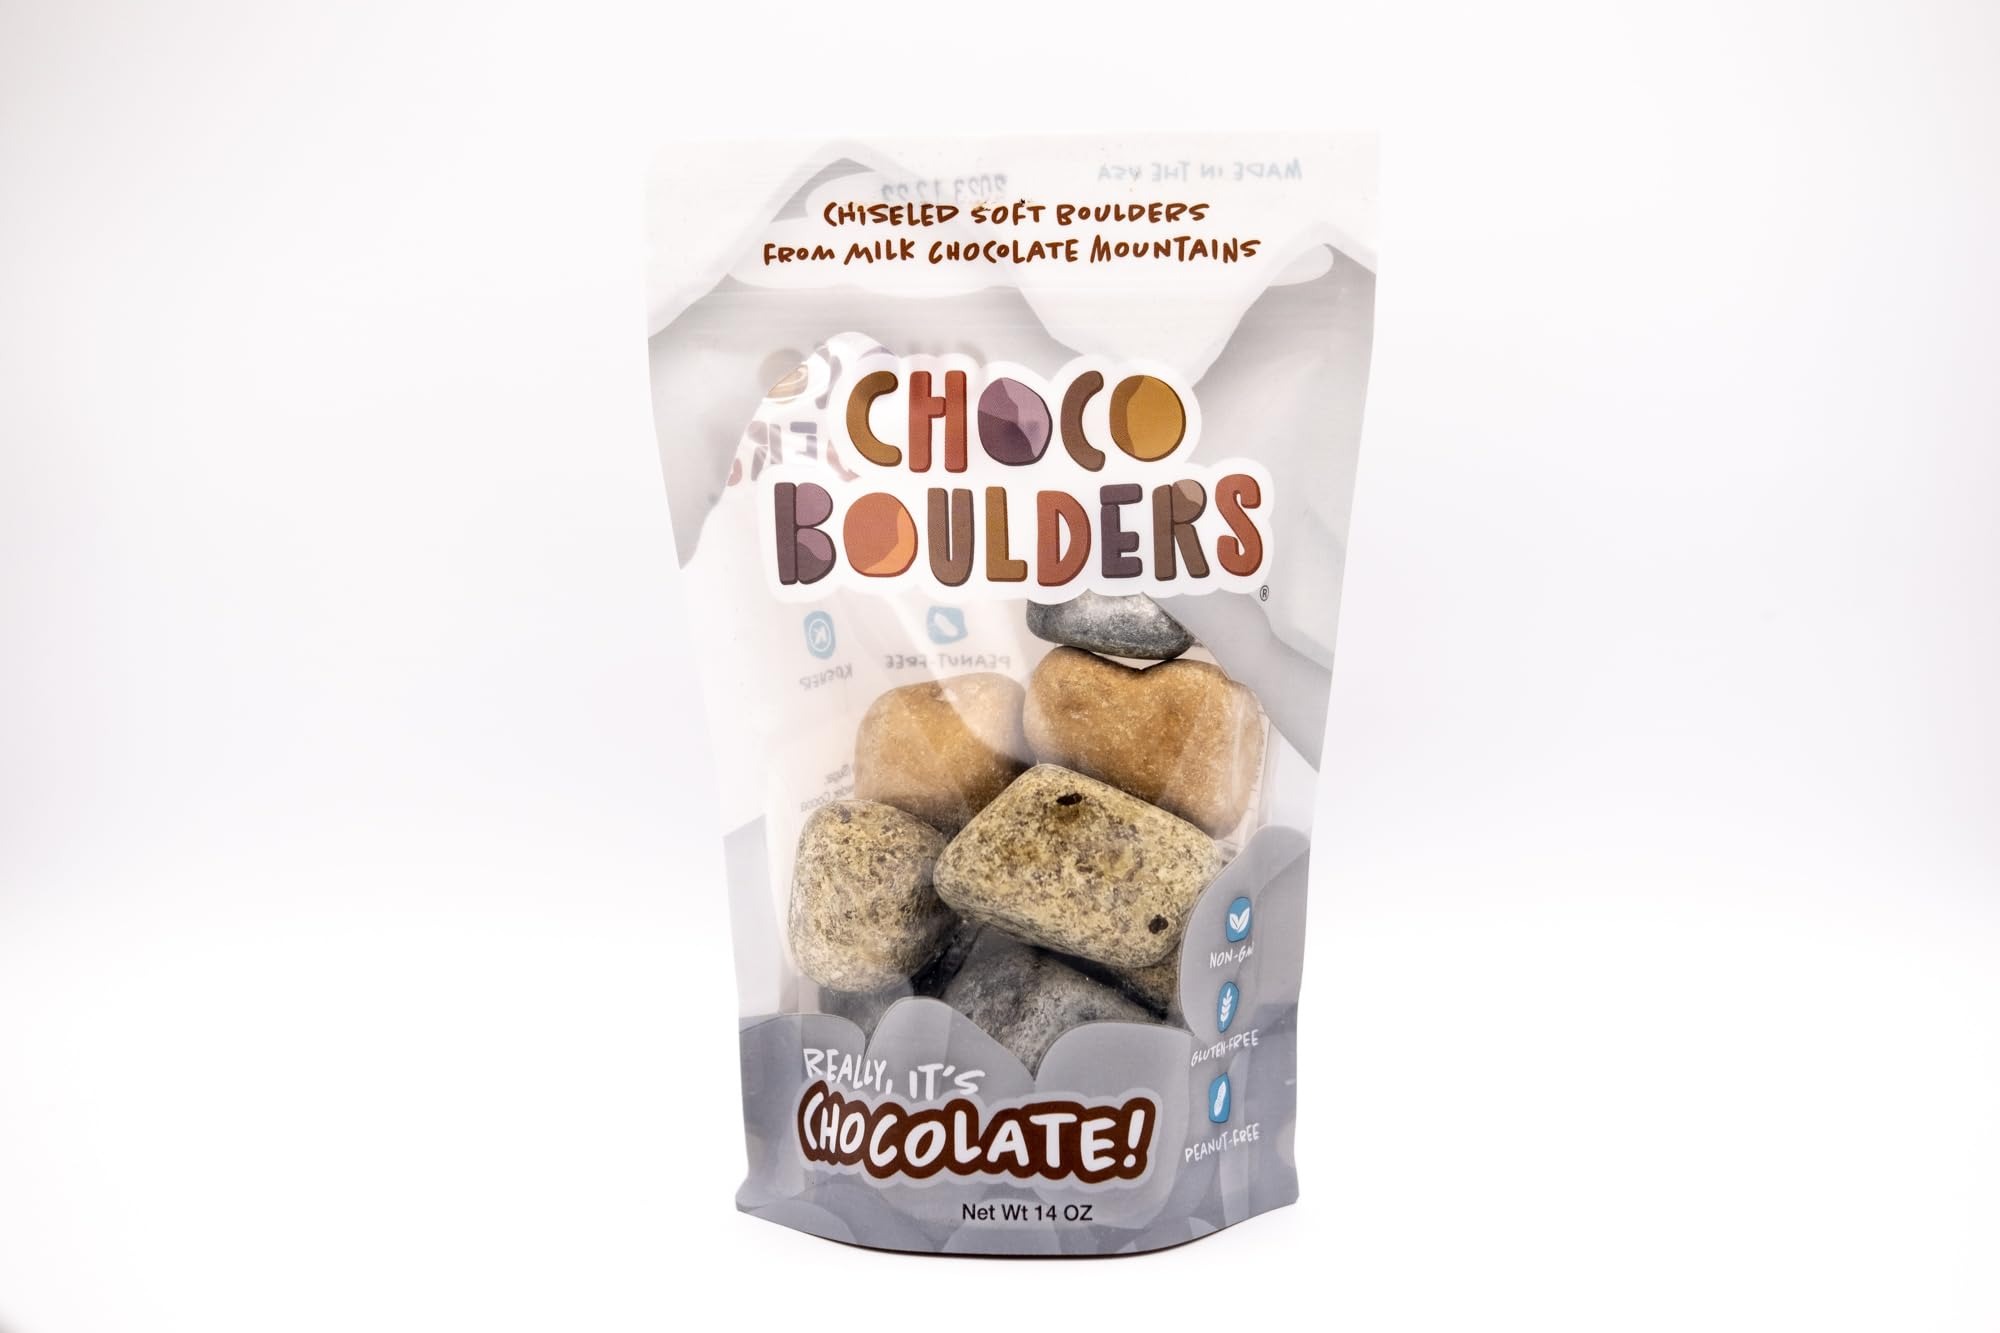
Item Name: Chocoboulders Chocorocks Kimmie Candy mixed (silver/gold/bronze) 14oz Bag, Big
Bullet Point 1: Milk chocolate
Bullet Point 2: Specialty: GMO Free
Bullet Point 3: Occasion type: Back to School
Bullet Point 4: Region of origin: North America
Bullet Point 5: Item form: rock
Bullet Point 6: Item package quantity: 1
Product Description: Chocolate Boulders made from rich chocolate mountains. All Milk chocolate with a color, sparkly, candy shell. 14oz bags
Value: 14.0
Unit: Ounce

Price: 12.95